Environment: real
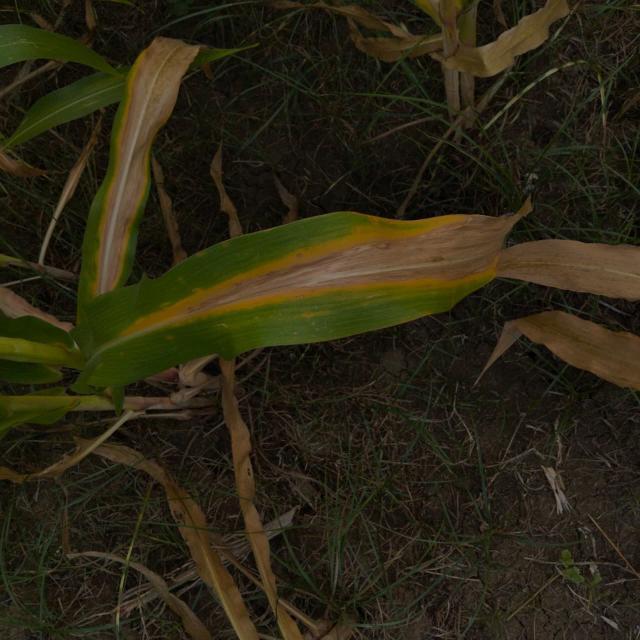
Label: nitrogen_deficiency